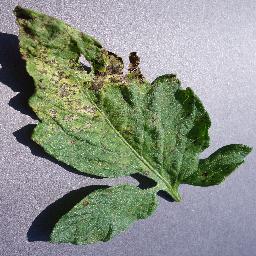
Label: Tomato___Septoria_leaf_spot